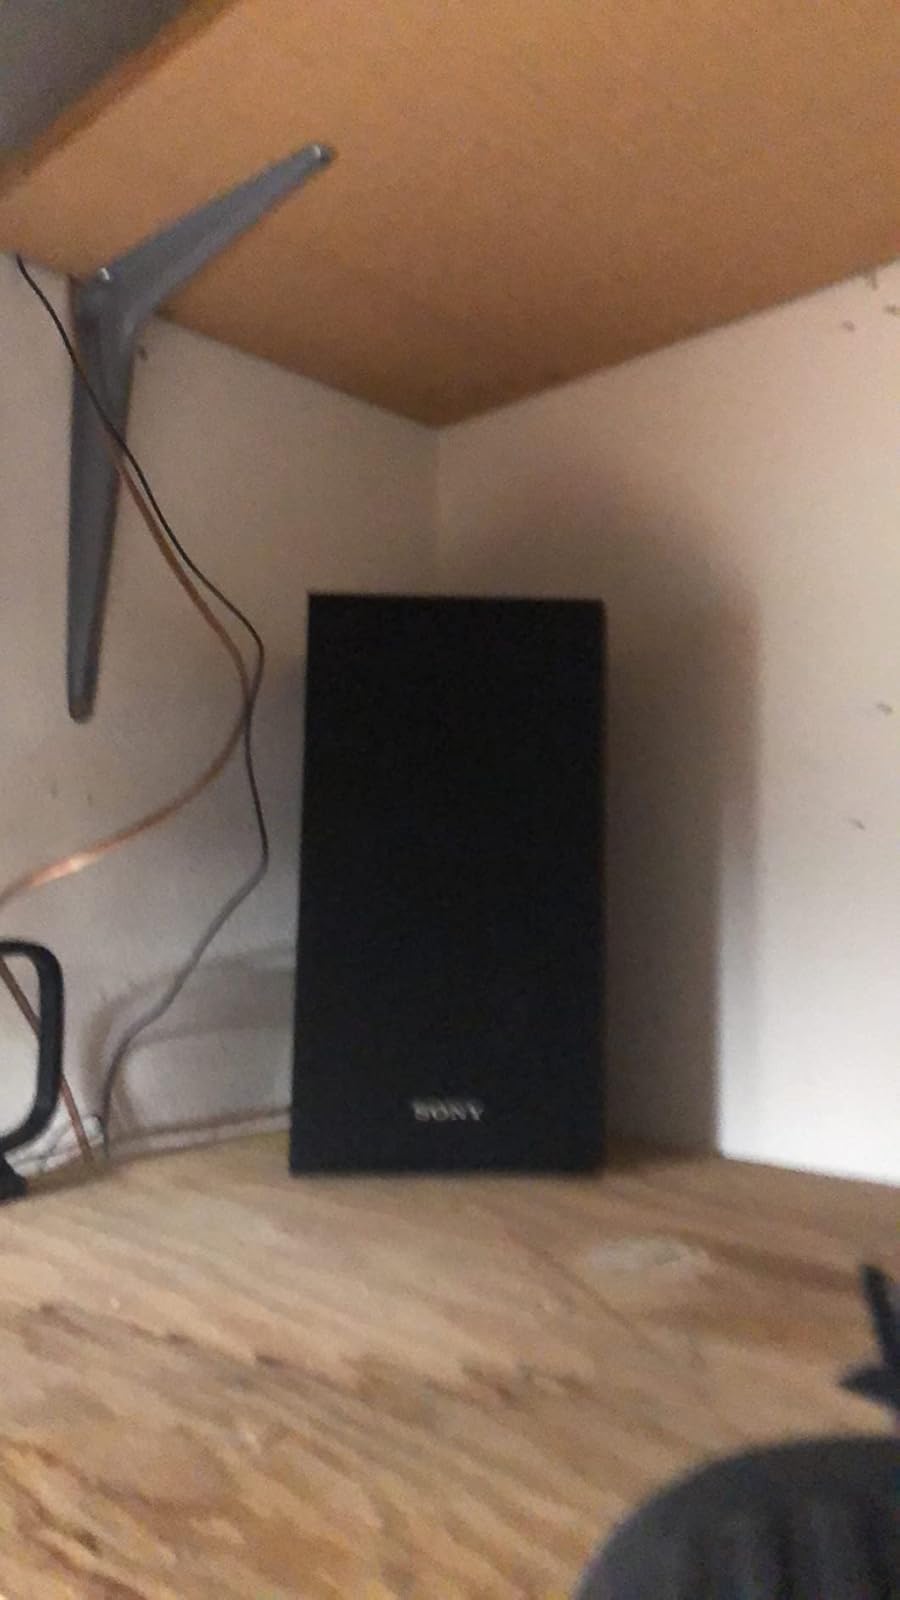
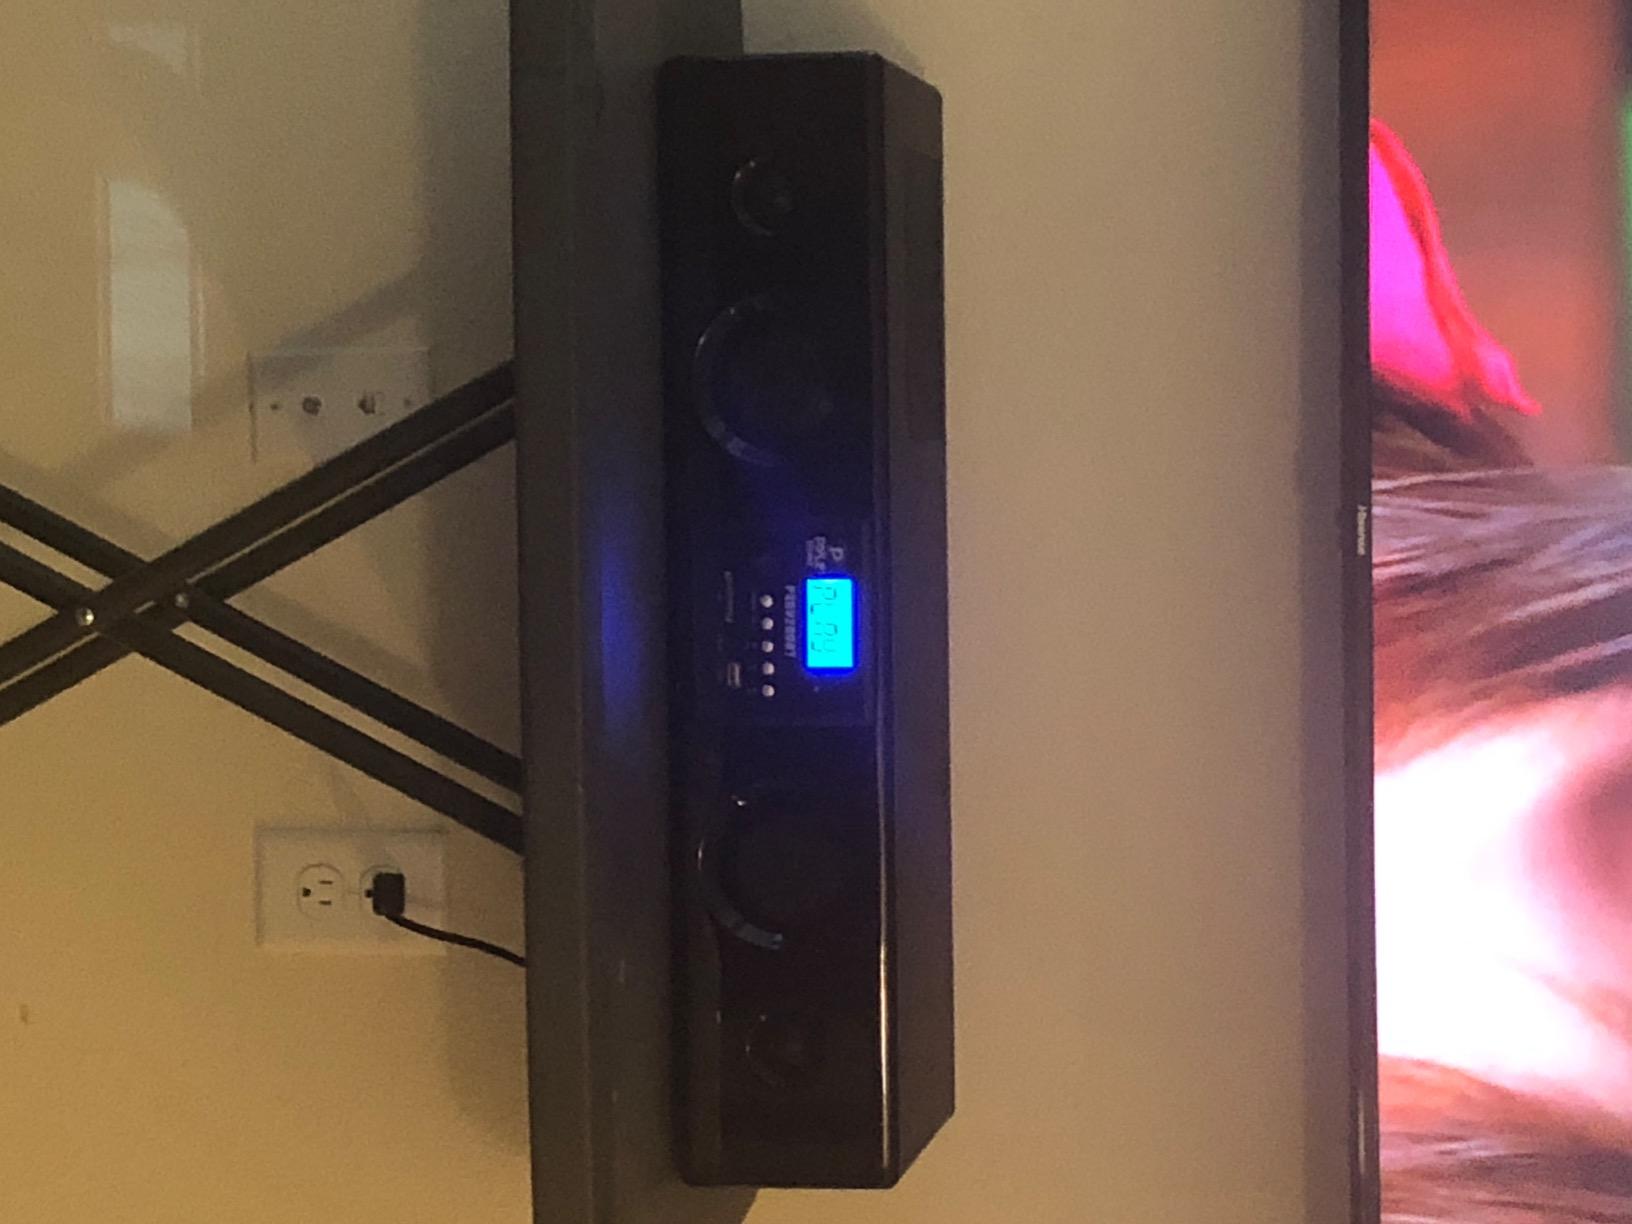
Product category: speaker
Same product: no